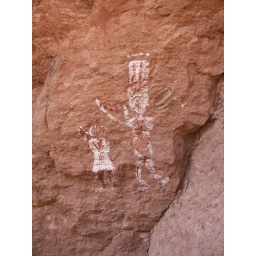
Large and small, feathered figures in white and red pigment.